Robe of honour

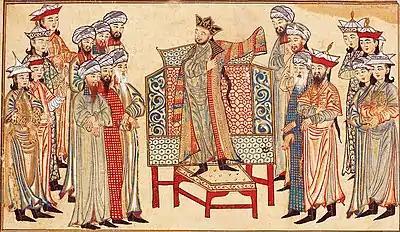
Mahmud of Ghazni dons a robe of honour sent by the Abbasid caliph al-Qadir

A robe of honour (plural , or , pl. or ) were rich garments given by medieval and early modern Islamic rulers to subjects as tokens of honour, often as part of a ceremony of appointment to a public post, or as a token of confirmation or acceptance of vassalage of a subordinate ruler. They were usually produced in government factories and decorated with the inscribed bands known as "ṭirāz".